Inari, Finland

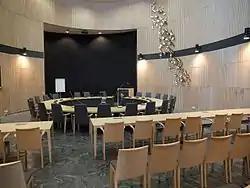
The Sámi Parliament Chamber

Results of the 2011 Finnish parliamentary election in Inari: